List of Saskatchewan municipal roads (700–799)

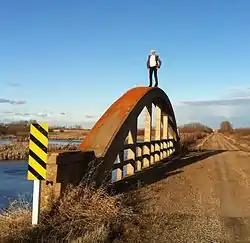
A concrete bridge near Buchanan, Saskatchewan where Spirit Creek crosses Hwy 754.

Highway 728 runs from the Alberta border near Surprise, Saskatchewan — where it continues west as Alberta Highway 528 — to Saskatchewan Highway 32 near Cantuar. Highway 728 passes through the communities of Golden Prairie, Nadeauville, and Hazlet. It is about long.